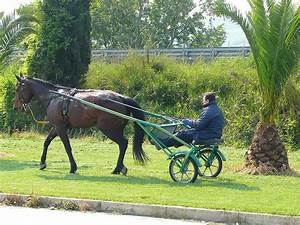
Label: horse